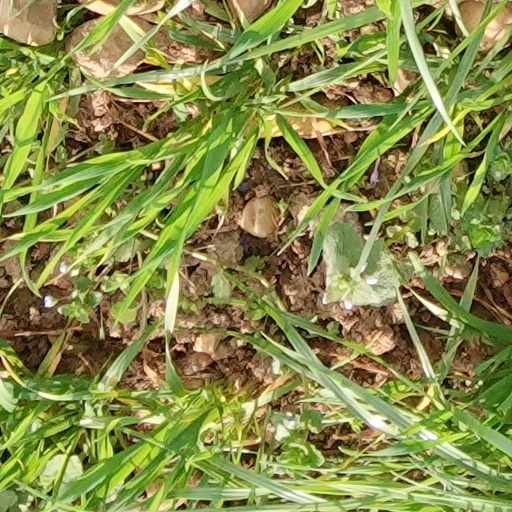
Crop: wheat